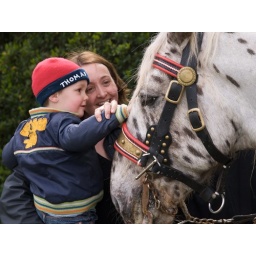
This young boy gingerly rubs a horse in the Castle Park, Kilkenny with his Mum